British European Airways Flight 548

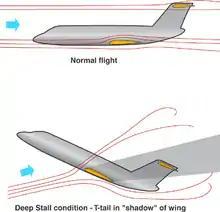
A diagram with the side view of two aircraft in different attitudes demonstrates the airflow around them in normal and stalled flight.

While technically advanced, the Trident (and other aircraft with a T-tail arrangement) had potentially dangerous stalling characteristics. If its airspeed was insufficient, and particularly if its high-lift devices were not extended at the low speeds typical of climbing away after take-off or of approaching to land, it could enter a deep stall (or "superstall") condition in which the tail control surfaces become ineffective (as they are in the turbulence zone of the stalled main wing) from which recovery was practically impossible.